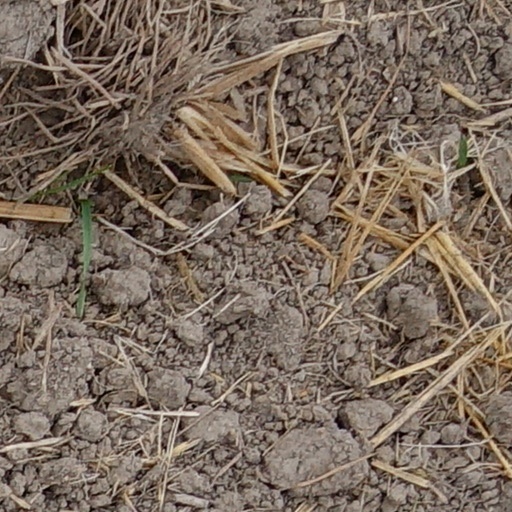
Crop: wheat